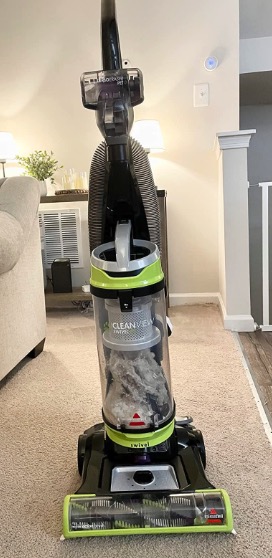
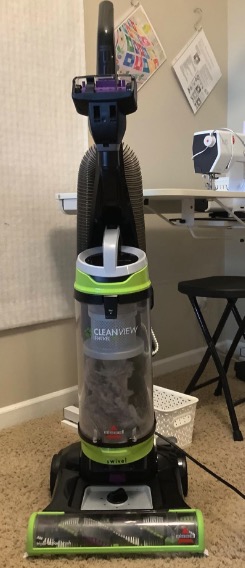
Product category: items_vacuum
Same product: yes